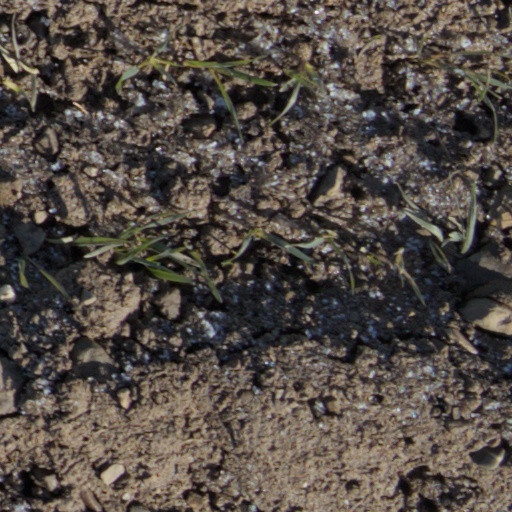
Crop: wheat